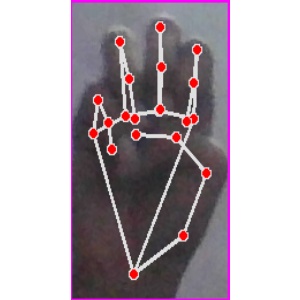
अक्षर: म